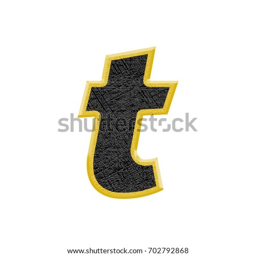
bold rough textured lowercase or small letter t in a 3d illustration with an etched line surface texture and yellow edge outlined basic bold font isolated on a white background with clipping path .